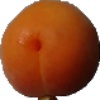
Label: Apricot 1